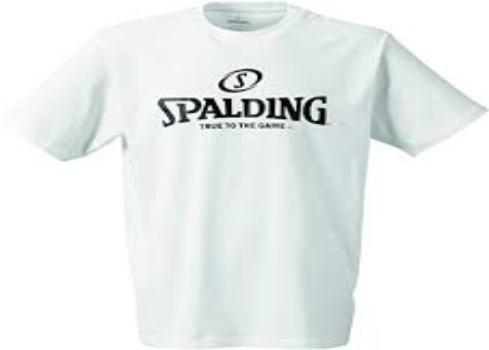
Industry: Sports